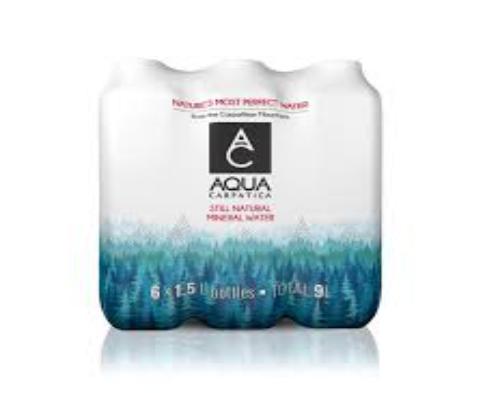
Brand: Aqua Carpatica
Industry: Food